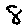
Label: 8